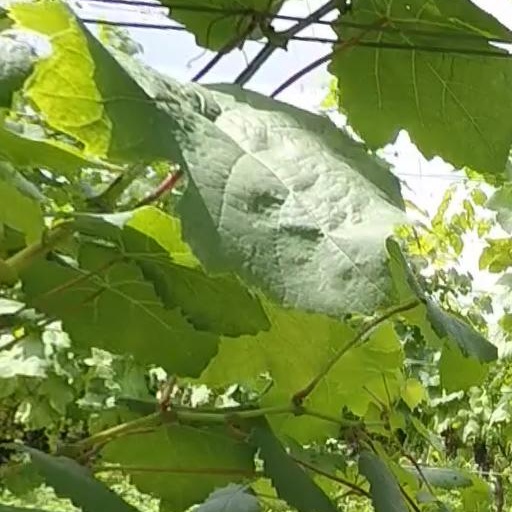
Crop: grape